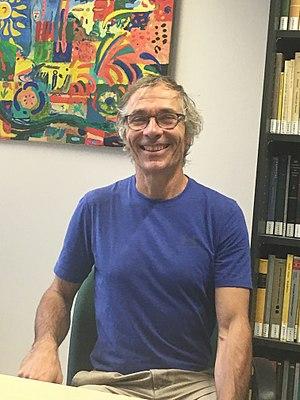
Géraud Sénizergues, né le 9 mars 1957, est professeur d'informatique à l'Université de Bordeaux et membre du Laboratoire bordelais de recherche en informatique. Récipiendaire du Prix Gödel en 2002 pour avoir démontré la décidabilité de l'égalité des langages reconnus par des automates à pile déterministes, il a obtenu le Prix Humboldt en 2003.